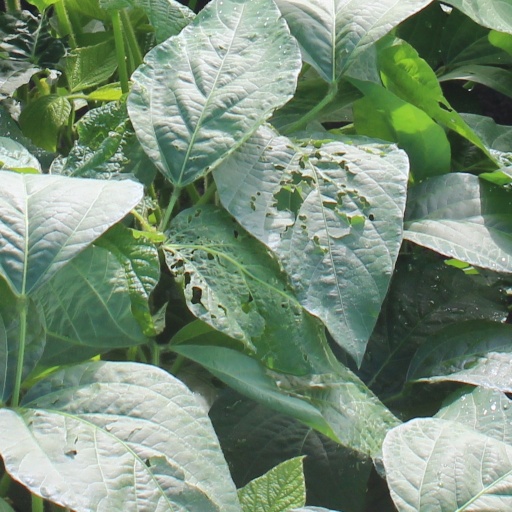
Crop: soybean